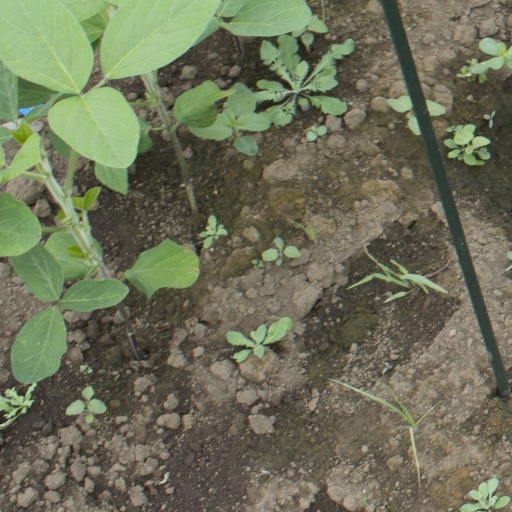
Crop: soybean